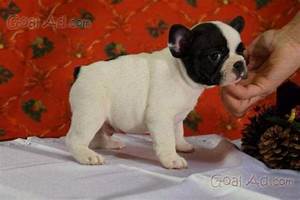
Label: dog